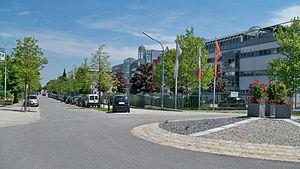
ProSiebenSat.1 Media SE est un groupe de médias allemand dont le siège se trouve dans la commune d’Unterföhring près de Munich. Le groupe possède à la fois des chaînes de télévision allemandes gratuites, des chaînes payantes, des stations de radio ainsi que différents sites internet.